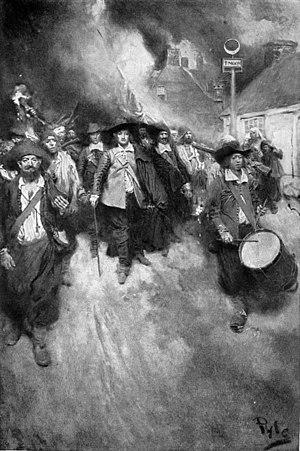
La révolte de Nathaniel Bacon, est une révolte déclenchée en 1676 dans la colonie britannique de Virginie par des Blancs vivant sur la Frontière avec les Amérindiens, rejoints plus tard par des esclaves noirs et des serviteurs blancs.